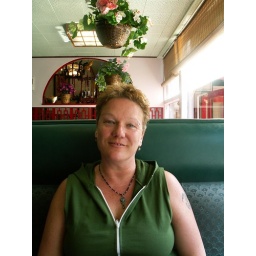
A pot of flowers hovers over Laney's head at Bamboo Garden.